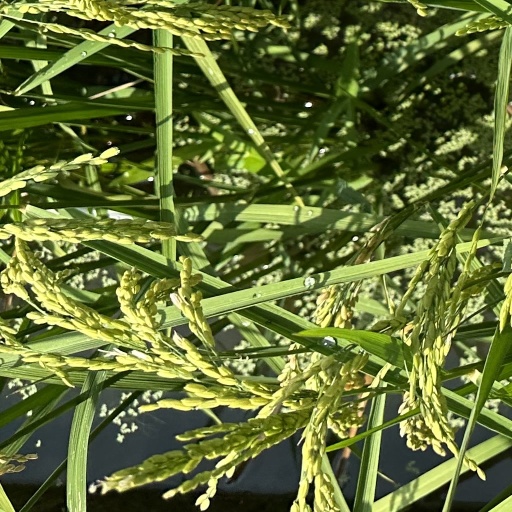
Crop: rice